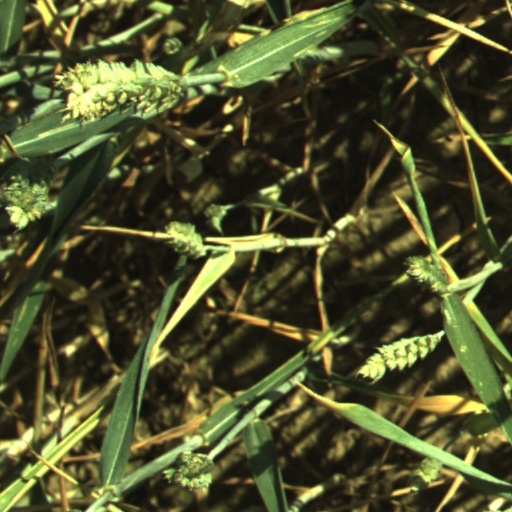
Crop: wheat